Sky position (RA, Dec in degrees): 182.97, 21.537
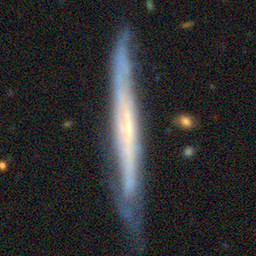
Galaxy morphology: Edge-on Galaxies without Bulge